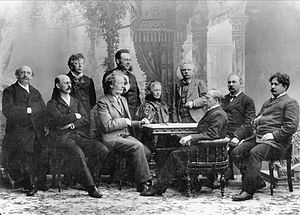
Christian Cappelen
Christian Cappelen var en norsk orgelvirtuos.